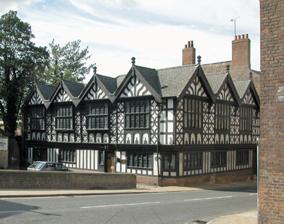
Building: Stanley Palace
Country: United Kingdom
Year built: 1591
Historic site in Cheshire, England Stanley Palace Stanley Palace Location Watergate Street, Chester , Cheshire , England Coordinates 53°11′22″N 2°53′45″W / 53.1895°N 2.8957°W / 53.1895; -2.8957 OS grid reference SJ 402 662 Built 1591 Built for Sir Peter Warburton Rebuilt Early 18th century 1935 Website stanleypalace.co.uk Listed Building – Grade II Official name (Stanley Palace) Designated 28 July 1955 Reference no. 1376455 Location of Stanley Palace in Cheshire Stanley Palace is on Watergate Street, Chester , Cheshire , England.  It is recorded in the National Heritage List for England as a designated Grade II listed building . Built as a town house for Sir Peter Warburton in 1591, it has since been apartments , a boys' school, and a museum. The building is administered by the Friends of Stanley Palace. It is used as a hire space and meeting rooms. History Stanley Palace was built in 1591 on the site of the former Black (Dominican) Friary . It was built as the town house for Sir Peter Warburton, a local lawyer and Member of Parliament .  When he died in 1621, the house was inherited by his daughter. She married Sir Thomas Stanley who gave his name to the house.  After the Civil Wars, James Stanley (The 7th Earl) was held under arrest at the house, and transported to Bolton for execution. Part of the house was demolished and the southwest wing was rebuilt in the early 18th century. The house then ceased to be a mansion house and by the early 19th century it had been divided into apartments and its condition was deteriorating. during the 1870s housed a boys' school. The building was sold to the 15th Earl of Derby in 1889.  In the early 1920s the building contained "a museum of 1,000 curios". The north wing was rebuilt in 1935. Architecture The house is timber-framed on an ashlar sandstone plinth in two storeys.  The south wall is brick and the roofs are slate .  There are four gables on the east face and three on the north face which overlooks the street.  On the ground floor there is a door on the east face and mullioned windows on both faces.  The upper storey is jettied with a moulded bressumer .  In each bay of the upper storey on both faces is a ten-light mullioned and transomed window, each of which contains leaded lights .  Below and to the sides of these windows are panels, most of which are decorated.  In the gables are wavy herringbone struts.  At the top of each gable is a finial . See also Cheshire portal Grade II listed buildings in Chester (central) References Wikimedia Commons has media related to Stanley Palace, Chester .